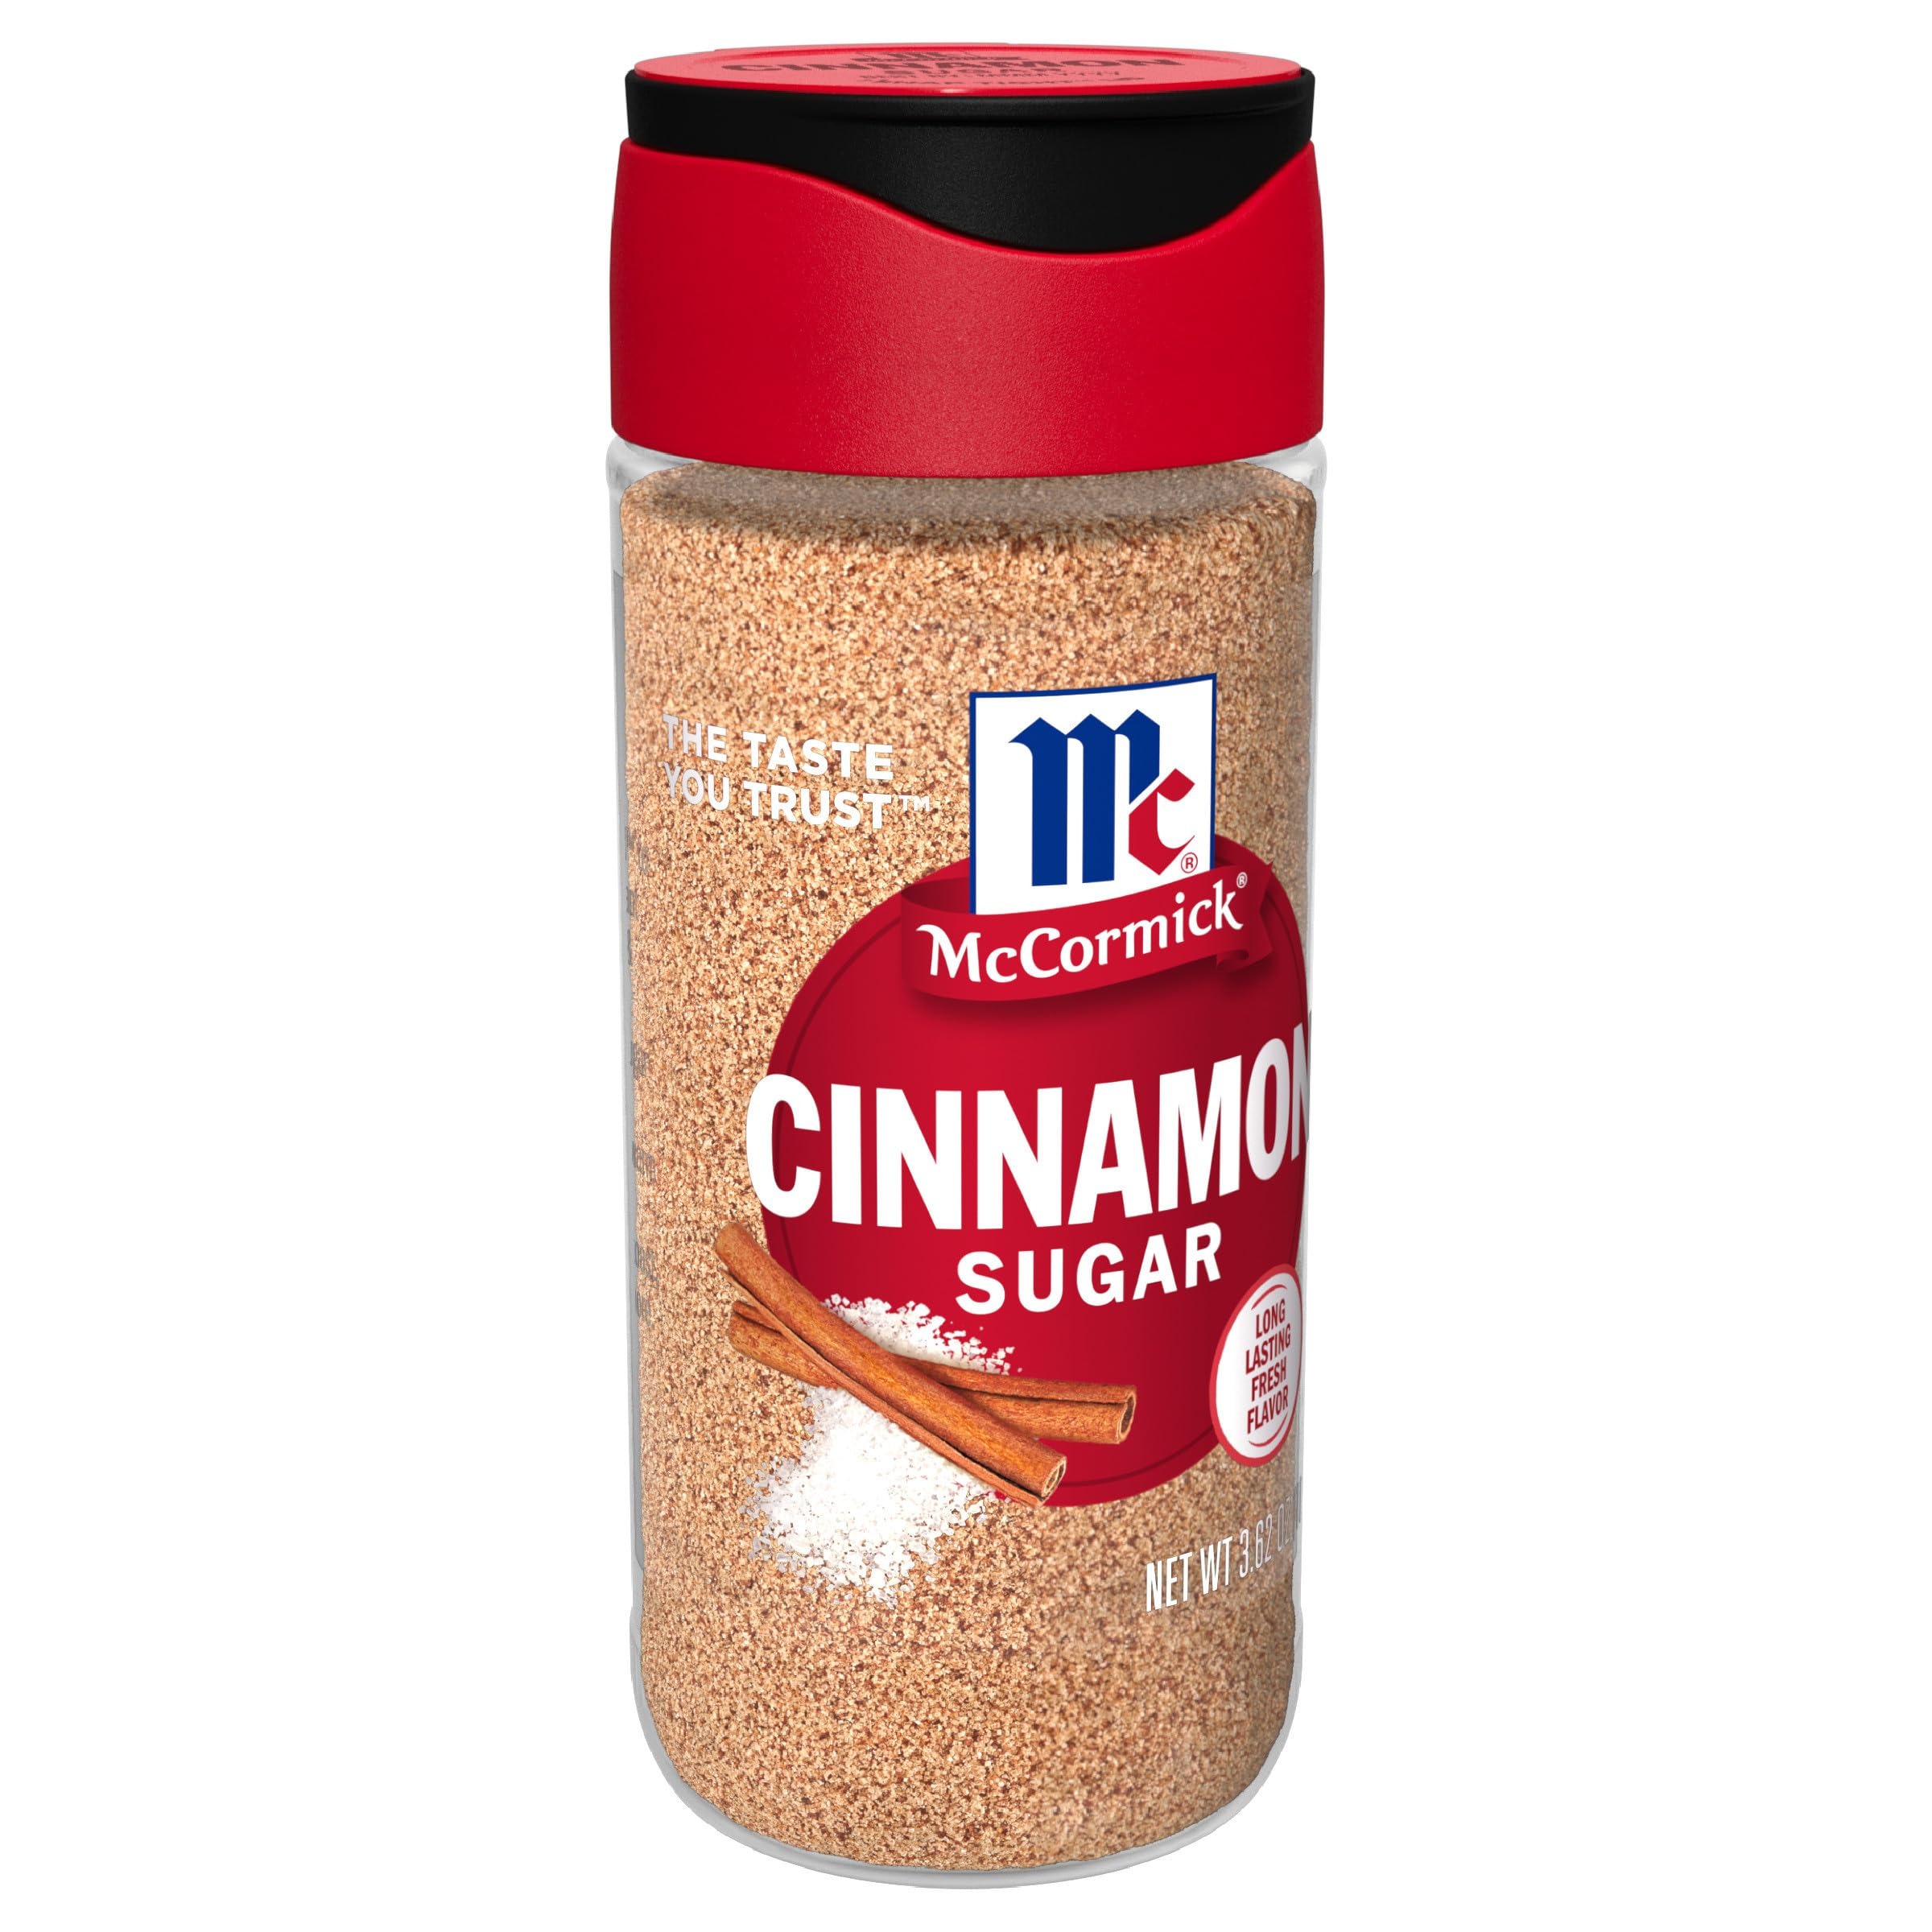
Item Name: McCormick Cinnamon Sugar, 3.62 oz
Bullet Point 1: Rich cinnamon blended with just the right amount of sugar
Bullet Point 2: McCormick Cinnamon Sugar adds warmth and sweetness to all kinds of dishes
Bullet Point 3: Made with McCormick Cinnamon
Bullet Point 4: Non GMO
Bullet Point 5: Try on buttered toast, oatmeal, French toast or coffee
Bullet Point 6: Sprinkle over tops of sugar cookies, muffins or quick breads before baking
Bullet Point 7: Adds a spicy sweet dash to fruit desserts
Value: 3.62
Unit: Fl Oz

Price: 3.88